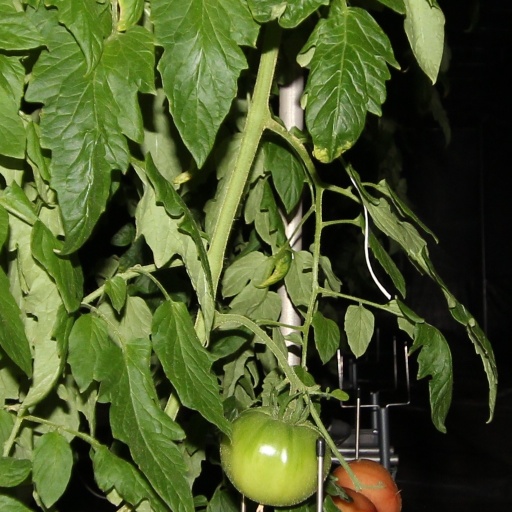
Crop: tomato